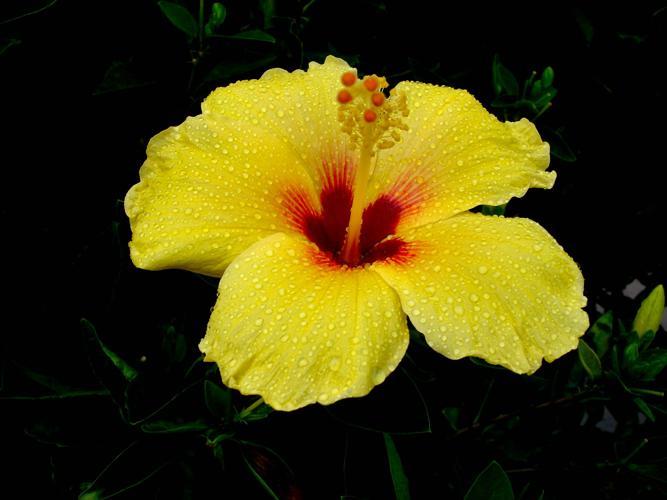
Label: hibiscus